Parkside Candy Shoppe and Factory

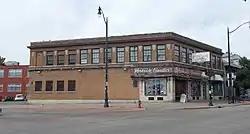
Parkside Candy Shoppe and Factory, July 2016

Parkside Candy Shoppe and Factory is a historic commercial and industrial complex located in the University Heights neighborhood of Buffalo, Erie County, New York. It consists of a two-story brick and stone commercial Candy Shoppe building (1925–1927), with an attached two-story brick and tile daylight factory building, erected in two stages (1925–1927; 1928). Also on the property is a contributing one-story, three-bay frame garage (1928).